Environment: real
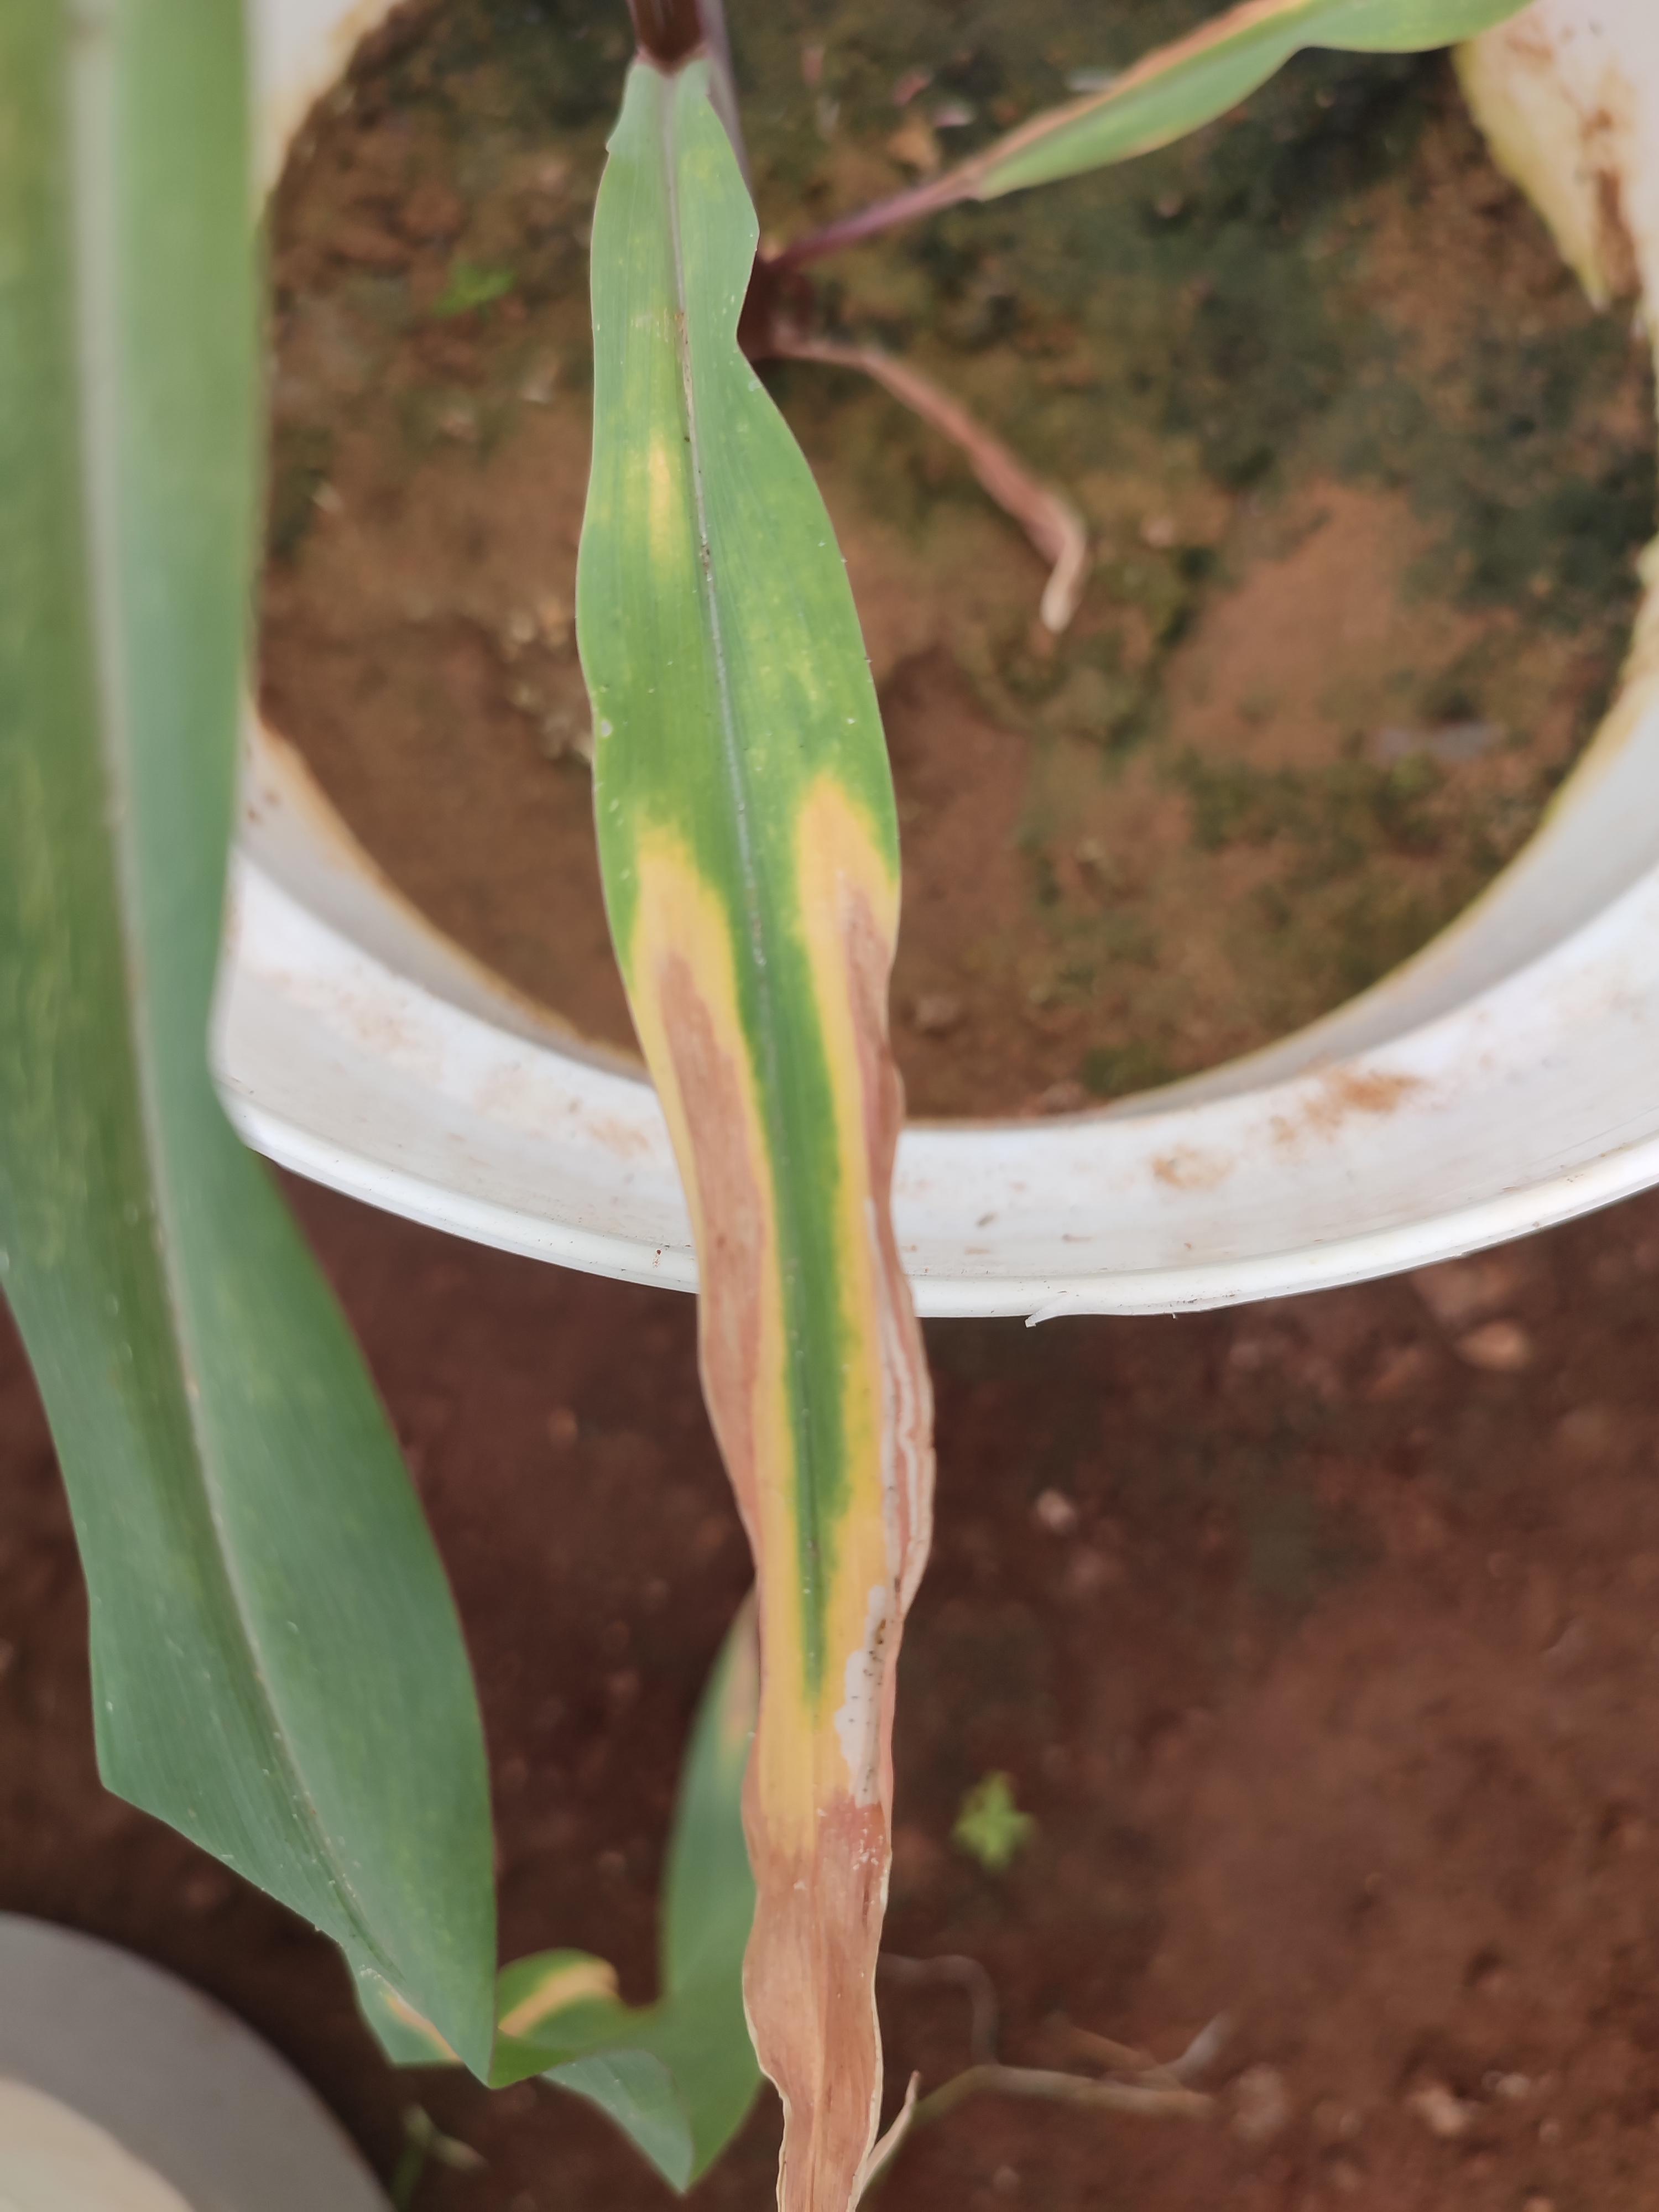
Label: potassium_deficiency